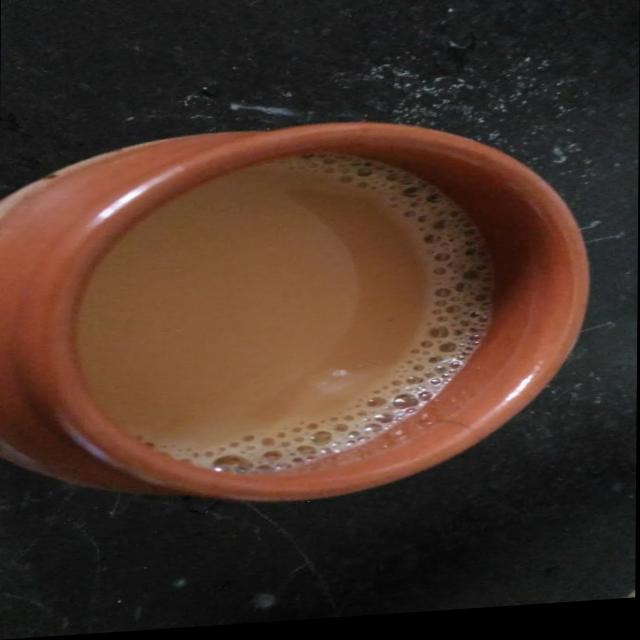
Dish: chai